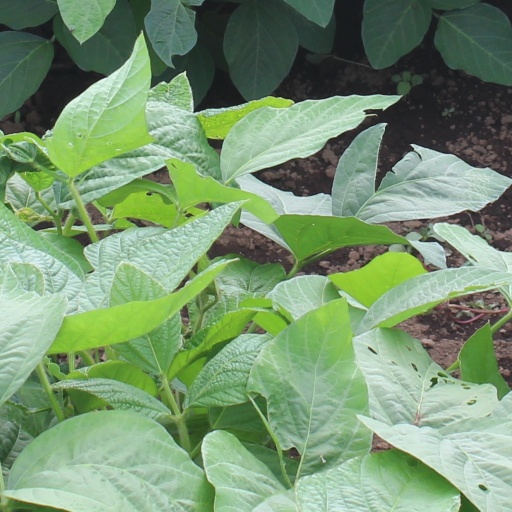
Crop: soybean